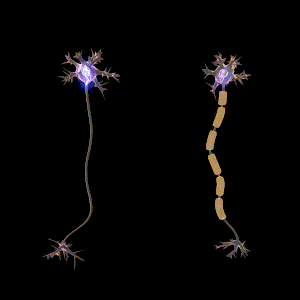
La conduction saltatoire est la transmission de l'influx nerveux. La myéline sur l'axone ne permet pas le potentiel d'action car la myéline est in-conductible. De ce fait, le potentiel d'action ne se transmet pas le long de l’axone mais 'saute' de Nœud de Ranvier en Nœud de Ranvier, le 'saut' est donc la conduction saltatoire. L'influx nerveux est donc plus rapide avec la myéline.